The Formation of Vegetable Mould Through the Action of Worms

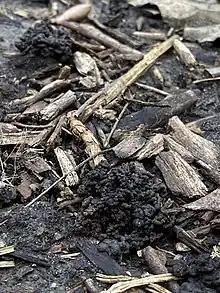
Piles of worm castings atop existing soil in a garden

He returned to London on October 21, and prepared a paper on worms forming mould. The paper on the role of earthworms in soil formation was read out by Darwin at the Geological Society of London on 1 November 1837. This was an uncommonly mundane subject for the society, and his peers may have hoped to hear of something more grandiose, even seeing this paper as highlighting Darwin's growing idiosyncrasies. The leading geologist William Buckland subsequently recommended Darwin's paper for publication, praising it as "a new & important theory to explain Phenomena of universal occurrence on the surface of the Earth—in fact a new Geological Power", while rightly rejecting Darwin's suggestion that chalkland could have been formed in a similar way.